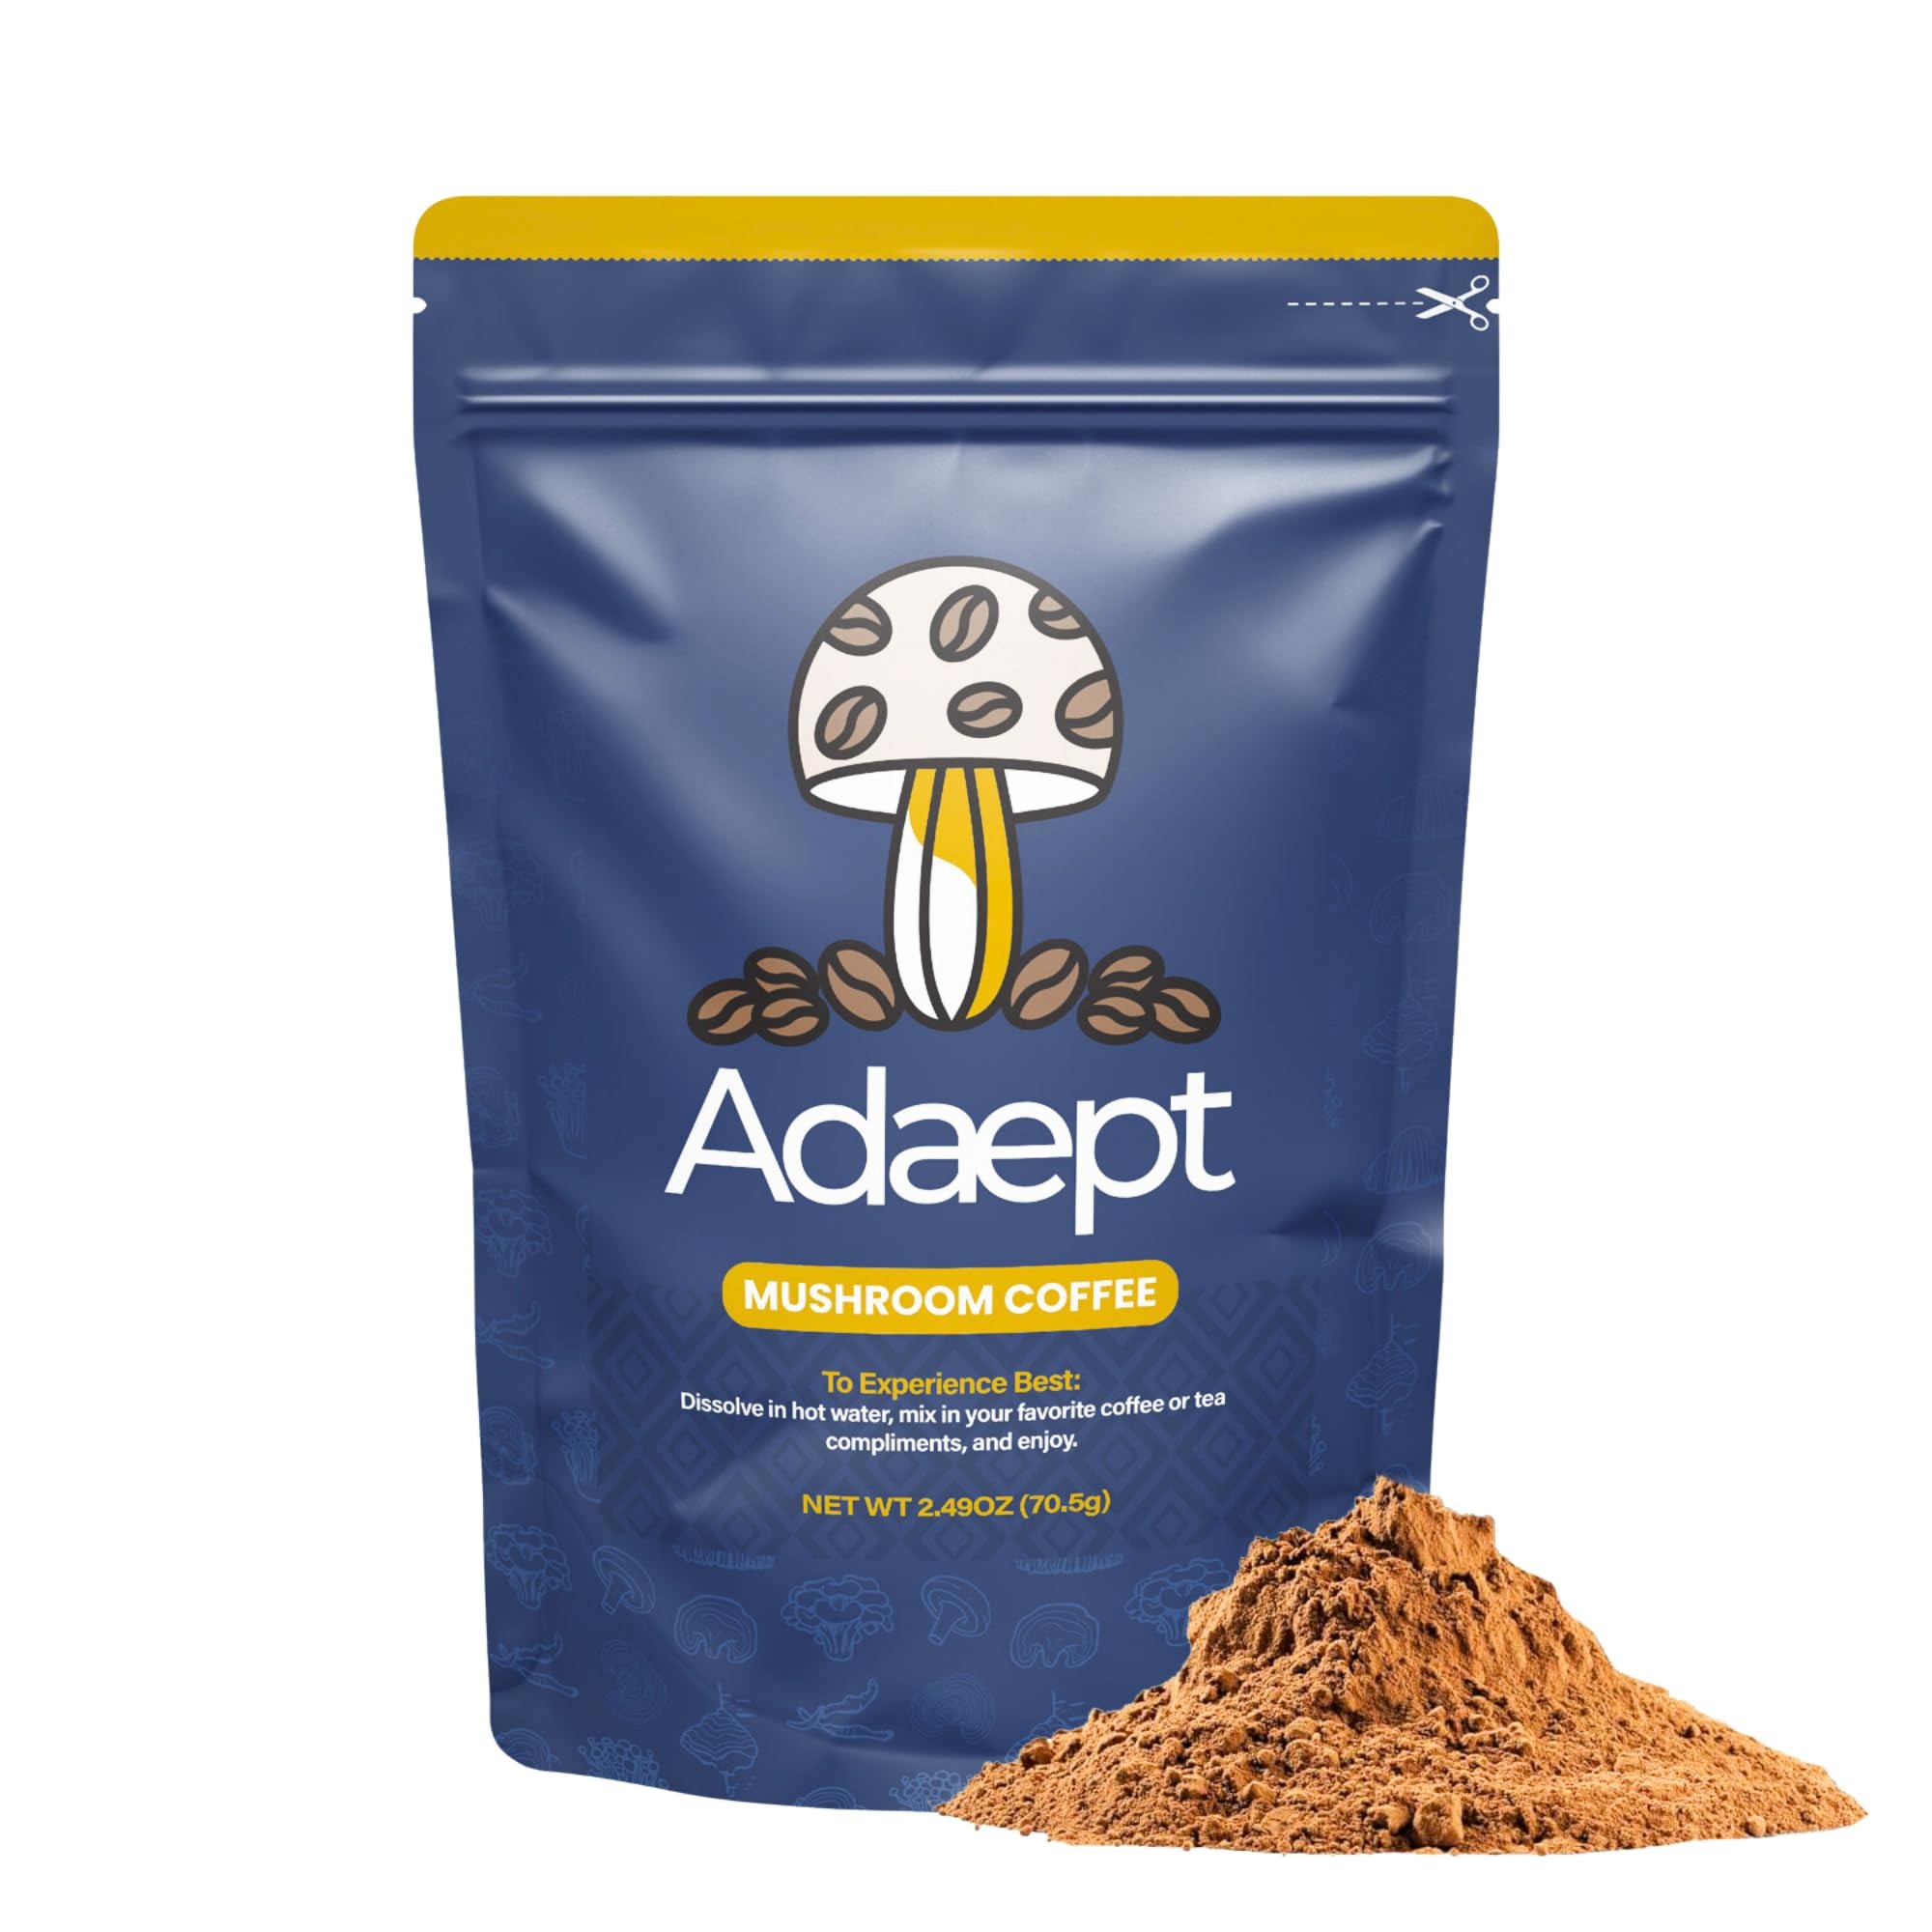
Item Name: Adaept Original Mushroom Coffee Organic Peruvian Cacao, Dandelion Root and Arabica Coffee, Lions Mane Mushroom Powder, Cordyceps, Reishi, Chaga, Shiitake, and Turkey Tail | 30 Servings
Bullet Point 1: Leading the Mushroom Revolution: Our mushroom coffee is a daily multi-mushroom solution for enhanced well-being, featuring a blend of six mushrooms: Lion's Mane, Reishi, Cordyceps, Turkey Tail, Chaga, and Shiitake. It also includes Dandelion Root, Coconut Oil Powder, and Organic Cacao for flavor and additional benefits. This blend is designed to boost mood, energy, focus, and clarity.
Bullet Point 2: Discover an Enhanced State of Being: After 10 days of consuming at least one serving of our mushroom coffee, you'll notice improved mood, increased energy, and sustained focus and clarity. This compound effect revitalizes your entire system, providing lasting energy without coffee jitters, and promoting longevity and vitality.
Bullet Point 3: Do Your Body A Favor: By incorporating adaptogens, nootropics, vitamins and minerals, our mushroom coffee blend supports various bodily functions, benefiting both the brain and the heart.
Bullet Point 4: Premium Medium Roast Instant Coffee with No Sediment: Our premium coffee beans from Brazil are expertly roasted into a medium blend, then concentrated and spray-dried into a pure instant powder that dissolves completely in 8 ounces of water.
Bullet Point 5: The Smart Mushroom Coffee: This intentional, transformative beverage features 10 simple, filler-free ingredients designed to meet all your mushroom needs. Each sip satisfies your taste buds while nourishing your body and mind, offering a daily dose of wellness for modern living and sustainable health.
Product Description: Introducing Our Premium Mushroom Blend: Lion's Mane, Chaga, Reishi, Cordyceps, Turkey Tail, and Shitake – Crafted to Elevate Your Day At Adaept, we are dedicated to enhancing your well-being, enabling you to embark on your journey to feeling your absolute best. We firmly believe that incorporating top-tier adaptogenic mushrooms into your daily routine is a game-changer for overall health, and we are proud to present our flagship product – Mushroom Coffee. This extraordinary blend marries carefully selected mushrooms with the rich flavors of organic cacao and medium roast coffee. With every sip, you'll savor a harmonious fusion that enhances focus, cognitive function, and bolsters your immune system. What sets Adaept apart is our profound knowledge of mushroom and food chemistry, which allows us to offer a product unrivaled in its health and detoxifying benefits. Take, for instance, our unique use of Dandelion Root, a secret ingredient that elevates our blend to the next level while providing benefits. Our dedication to researching and testing this powerful concoction ensures you experience the full spectrum of benefits. Dive in and experience Adaept – where a better, healthier you begins with every sip.
Value: 2.49
Unit: Ounce

Price: 14